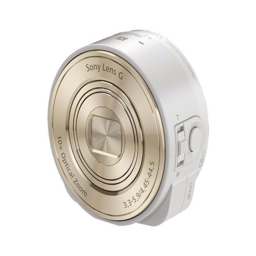
an attachable lens - style camera so your dslr can stay home .